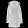
Label: Coat